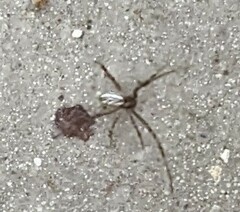
Species: Lactrodectus_hesperus